Moluccan king parrot

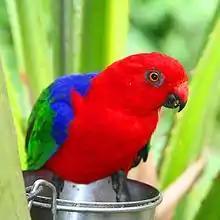
At Brevard Zoo

The Moluccan king parrot inhabits rainforests, but sometimes enters nearby plantations and gardens. Exceptionally, it occurs at altitude up to 2100 m, but more commonly below 1200 m (New Guinea) or 1600 m (Maluku).